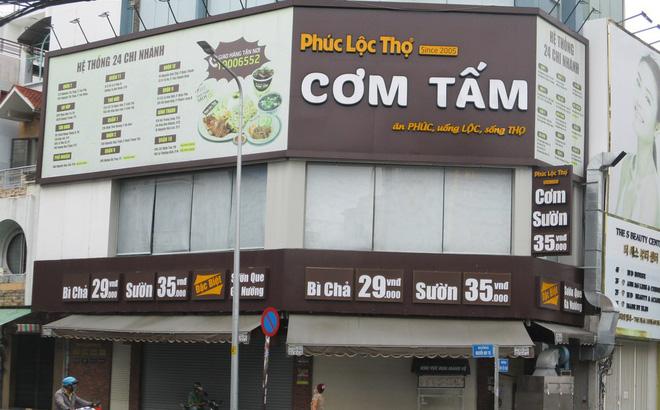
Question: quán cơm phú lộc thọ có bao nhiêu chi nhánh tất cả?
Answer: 24 chi nhánh